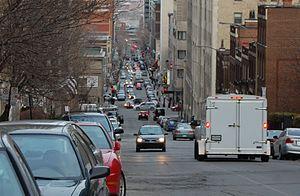
La rue de la Montagne est une voie de Montréal.